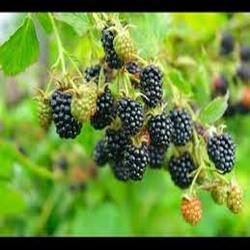
Label: Blackberry